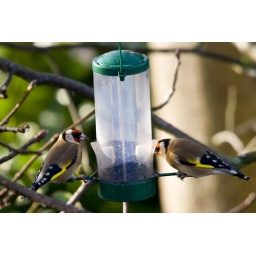
I tried photographing the Finches in the tree outside my window again, with much better results than my first attempt.